The Music Master (play)

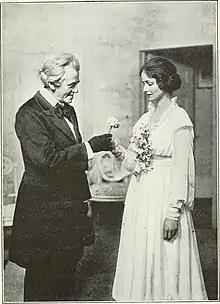
David Warfield in "The Music Master"

The Music Master was a theatrical play written by Charles Klein, and produced and directed by David Belasco.